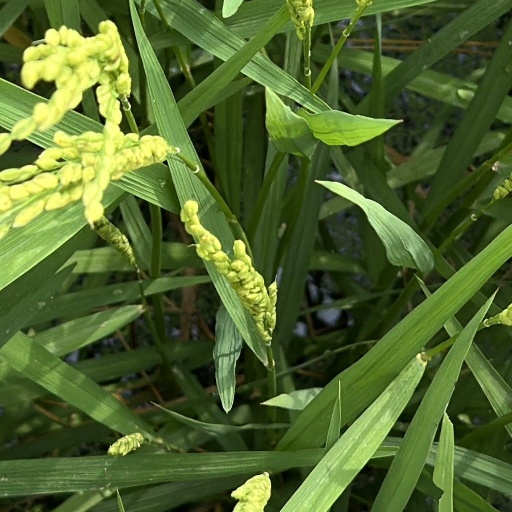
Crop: rice